Anticrepuscular rays

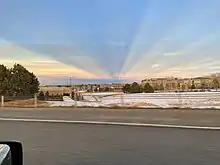
Anticrepuscular rays toward the eastern horizon, as seen from Colorado at dusk

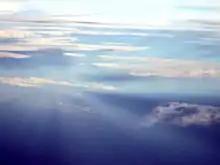
These anticrepuscular rays appear to converge at the antisolar point, as seen from an aircraft above the clouded ocean.

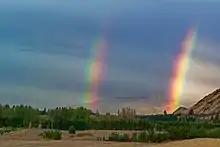
A "wagon-wheel spokes" double rainbow with anti-crepuscular rays, Hurunui, New Zealand

Anticrepuscular rays, or antisolar rays, are meteorological optical phenomena similar to crepuscular rays, but appear opposite the Sun in the sky. Anticrepuscular rays are essentially parallel, but appear to converge toward the antisolar point, the vanishing point, due to a visual illusion from linear perspective.